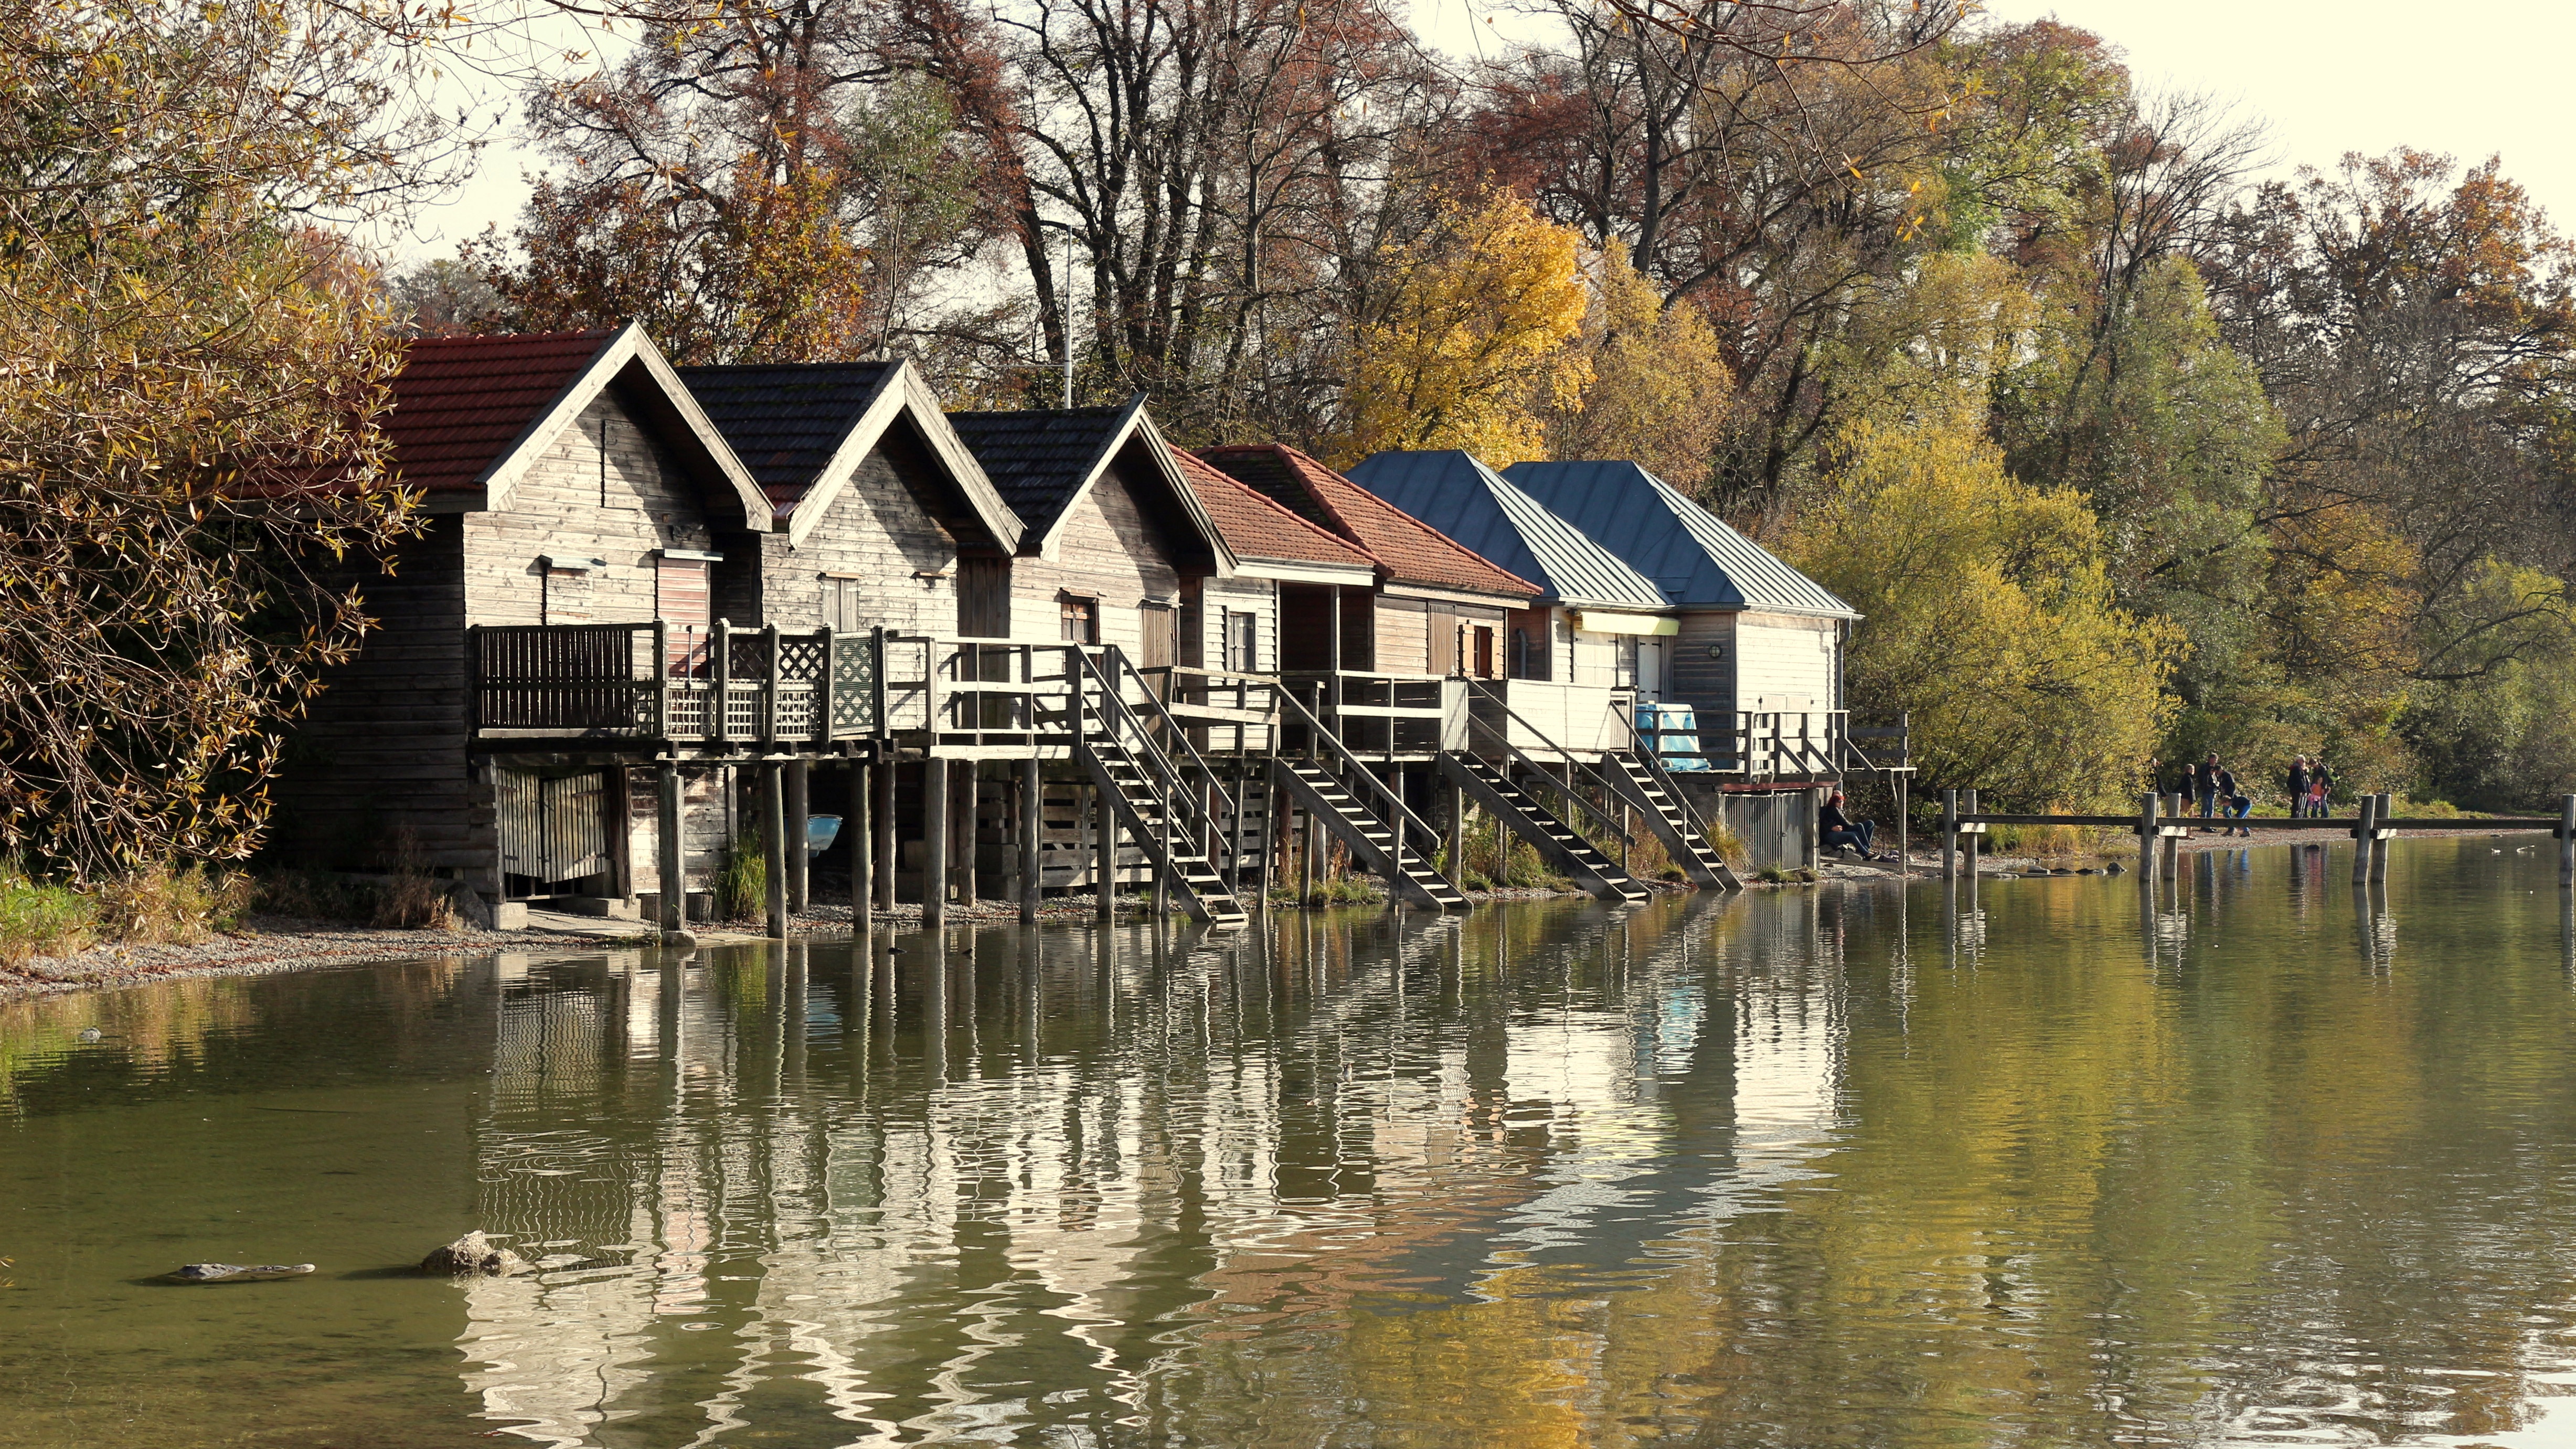
landscape, water, nature, sunset, lake, river, canal, pond, web, reflection, autumn, boathouse, waterway, germany, still, bavaria, mirroring, rural area, boat house, ammersee, ammersee bayern, bayou